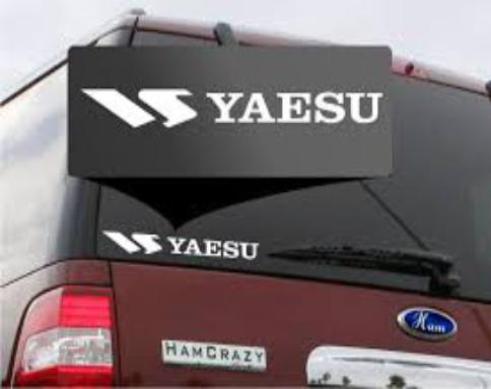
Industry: Electronic